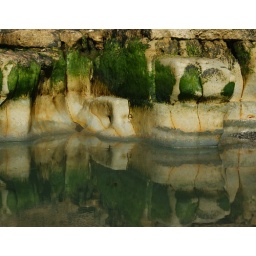
Not realy its an out cove at dog beach in La Jolla